Princess Louise, Duchess of Argyll

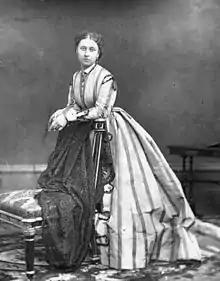
Princess Louise in November 1866

Albert and Victoria chose the names "Louisa Caroline Alberta". She was baptized on 13 May 1848 in Buckingham Palace's private chapel by John Bird Sumner, the Archbishop of Canterbury. Though she was christened Louisa at the service, she was invariably known as Louise throughout her life. Her godparents were Duke Gustav Wilhelm of Mecklenburg-Schwerin (her paternal great-great-uncle, for whom Prince Albert stood proxy); the Duchess of Saxe-Meiningen (for whom her great-aunt Queen Adelaide stood proxy); and the Hereditary Grand Duchess of Mecklenburg-Strelitz (her first cousin once-removed, for whom the Duchess of Cambridge stood proxy). During the ceremony, the Duchess of Gloucester, one of the few children of King George III who were still alive, forgot where she was, and suddenly got up in the middle of the service and knelt at the queen's feet, much to the queen's horror.